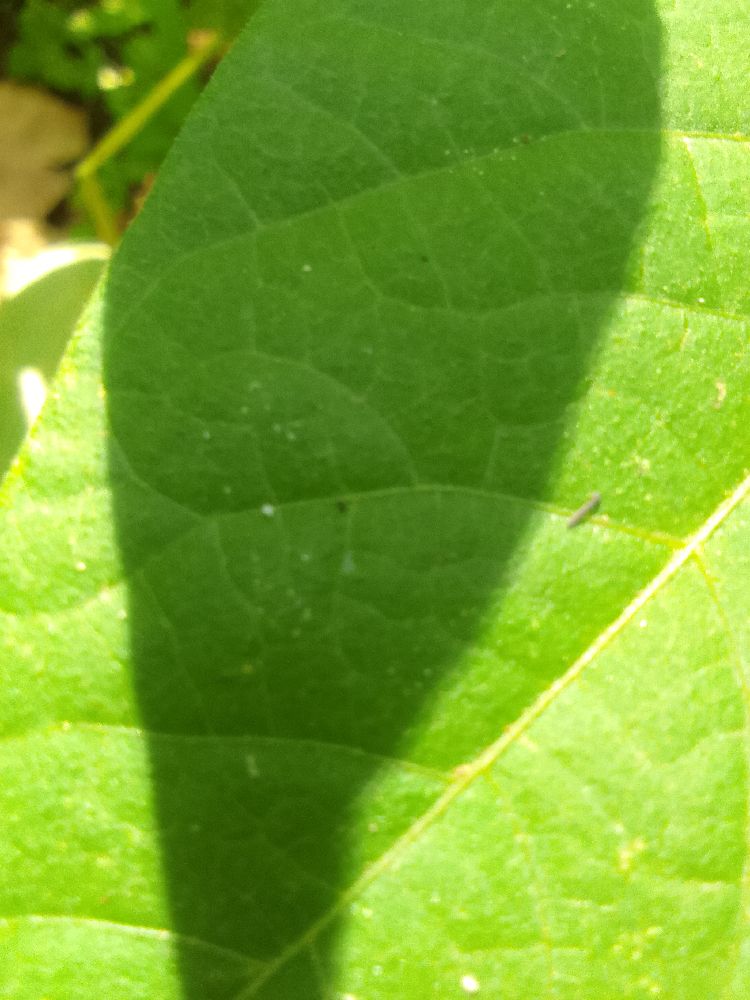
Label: healthy